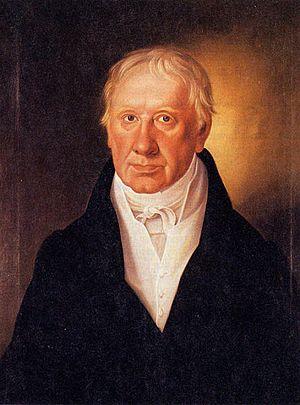
Portrait de David Heinrich Hoppe
David Heinrich Hoppe est un médecin, un pharmacien et un botaniste allemand, né le 15 décembre 1760 à Bruchhausen-Vilsen et mort le 1ᵉʳ août 1846 à Ratisbonne.